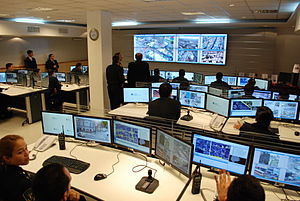
Overvågning / Forskelle
Overvågningscentral i Buenos Aires
Overvågning er monitorering af information, geografiske områder, genstande eller personer med det formål at tilegne sig og gemme informationer om målet for overvågningen. Informationerne kan efterfølgende bruges til fordel, men også i høj grad til ulempe, for den overvågede. Det kan foregå ved observationer foretaget på lang afstand med elektronisk udstyr, som fx overvågningskameraer og nummerpladegenkendelse eller ved at opsnappe data elektronisk via internet eller fra mobiltelefoner. Men det kan også foregå helt lavteknologisk ved ganske almindeligt opsyn eller overhøring. Overvågning omfatter også brud på brevhemmeligheden, telefon- og rumaflytning, satellitfoto og ulovlig indsamling af sundhedsdata.